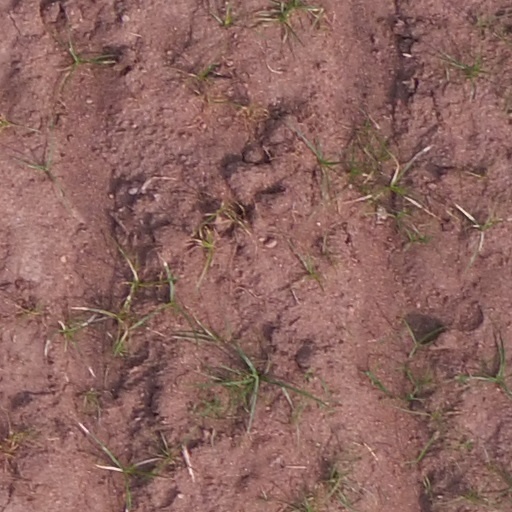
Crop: maize; corn